Ren Bishi

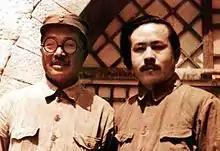
He Long and Ren Bishi during the Seventh Congress of the Chinese Communist Party in 1945

In January 1931, Peng Dehuai and Ren alongside Yang Hucheng went to Xi'an to plan the front line defense against the Japanese forces through mobilizing the Seventh Route Army and the Northeast Army. During August, he was a member of the Central Military Commission which oversaw the renaming of Communist forces to become the Eighth Route Army. By 16 October, Ren was head of the Political Department of the Eighth Route Army and the CPC Central Military Commission.